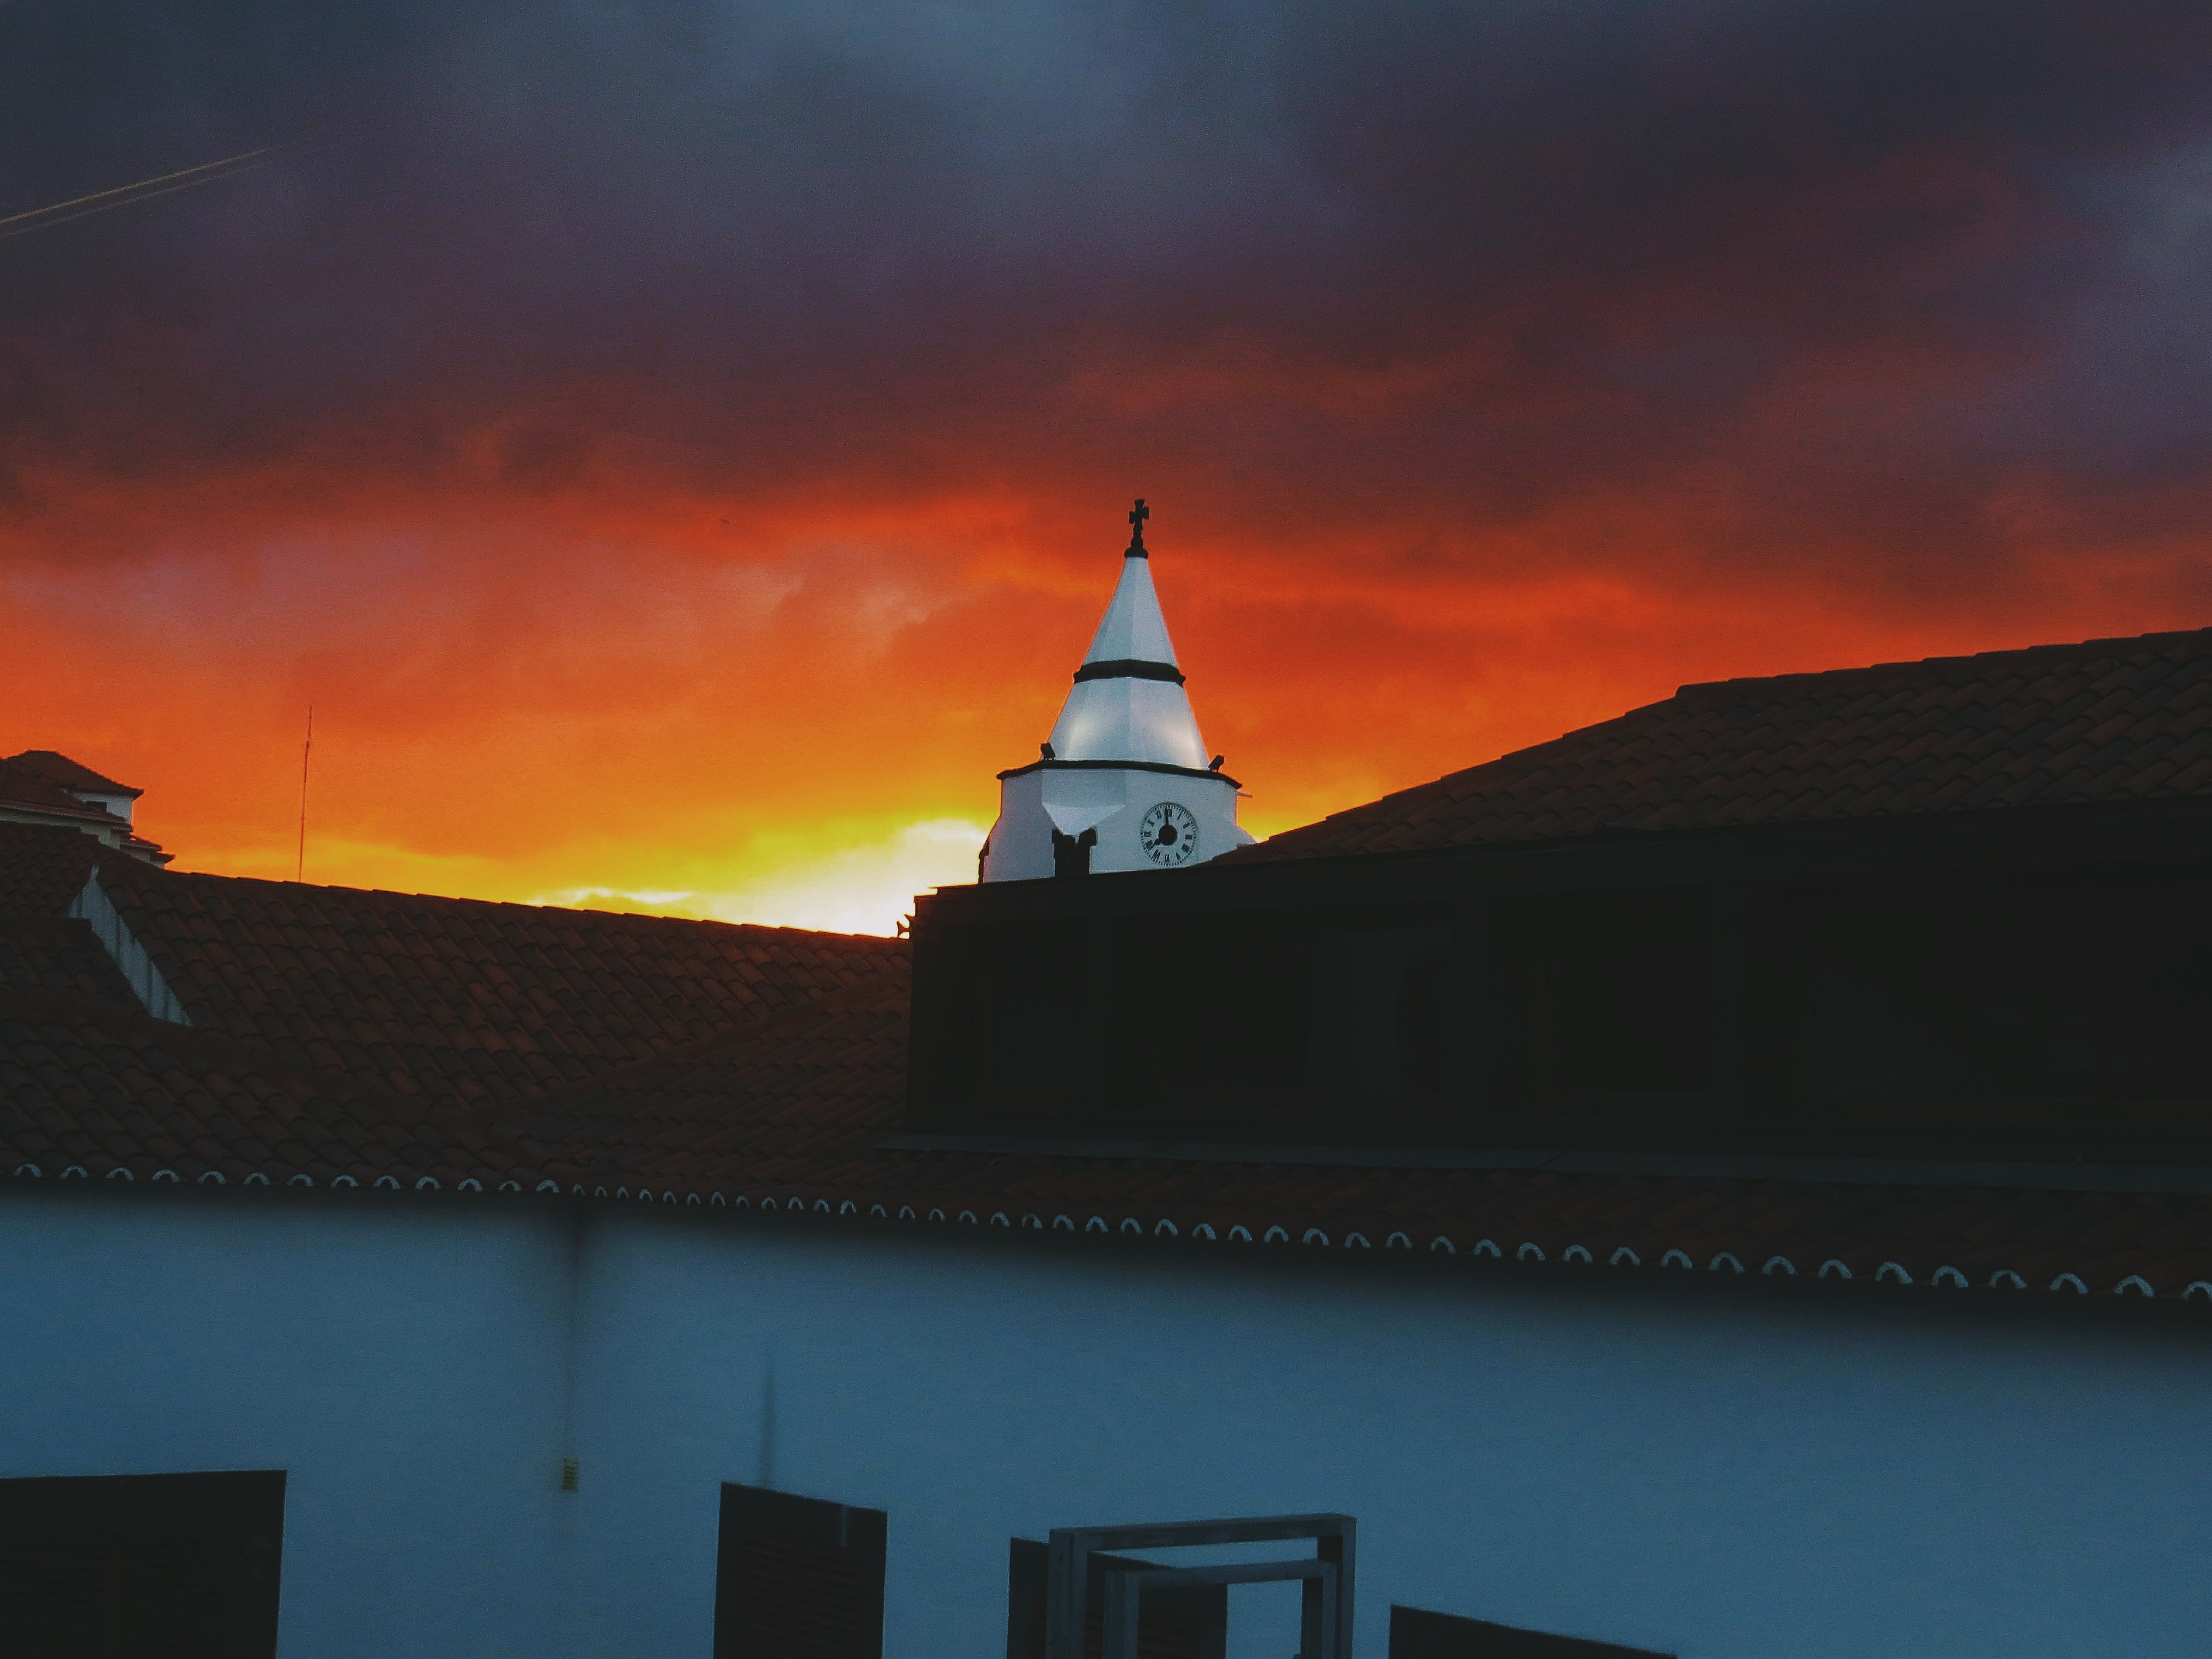
light, cloud, sky, sunrise, sunset, night, morning, dawn, atmosphere, dusk, evening, reflection, tower, atmosphere of earth